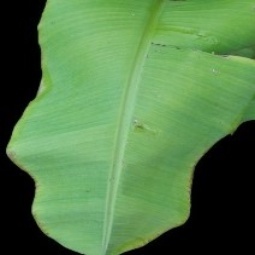
Label: Healthy